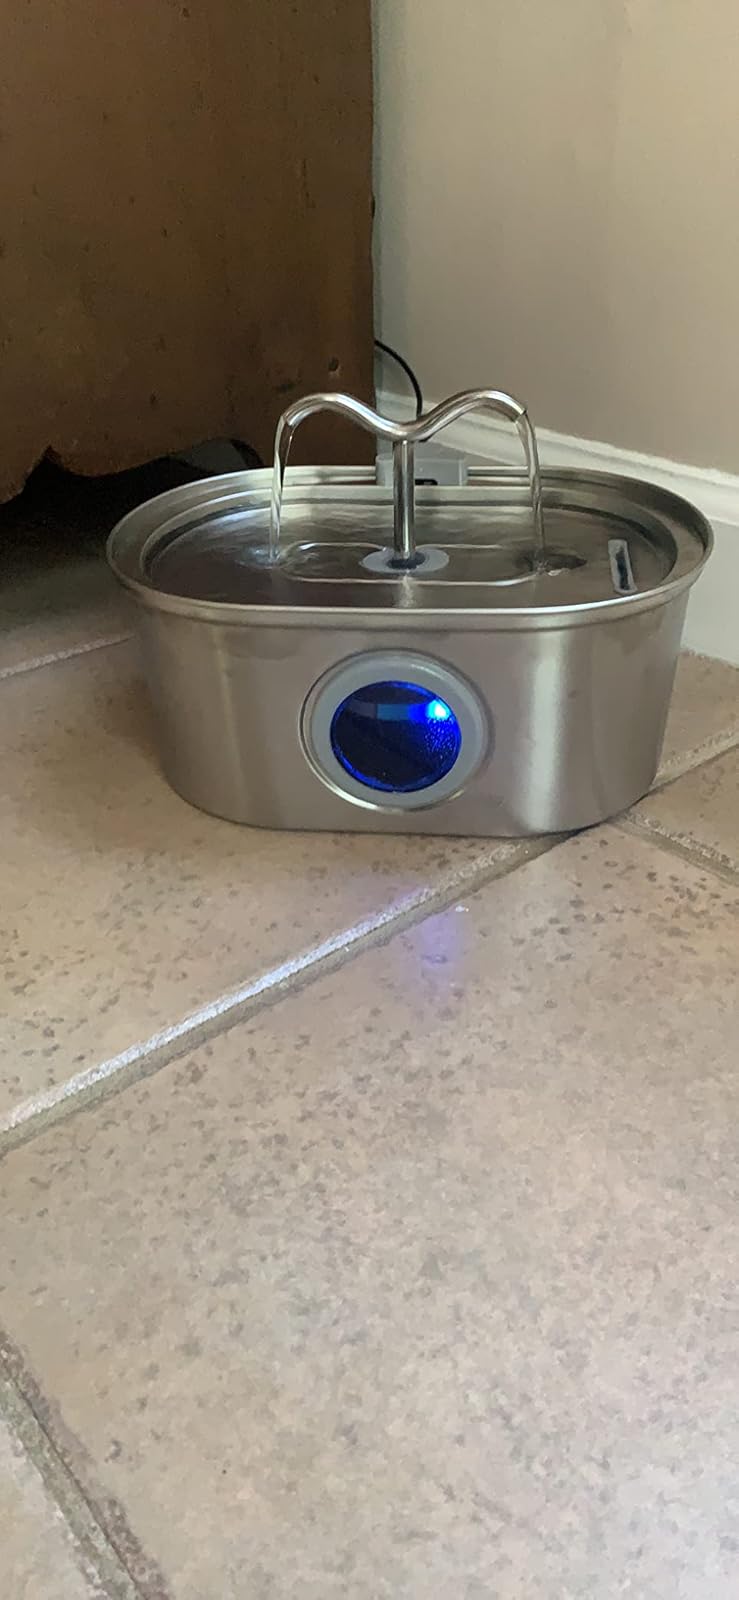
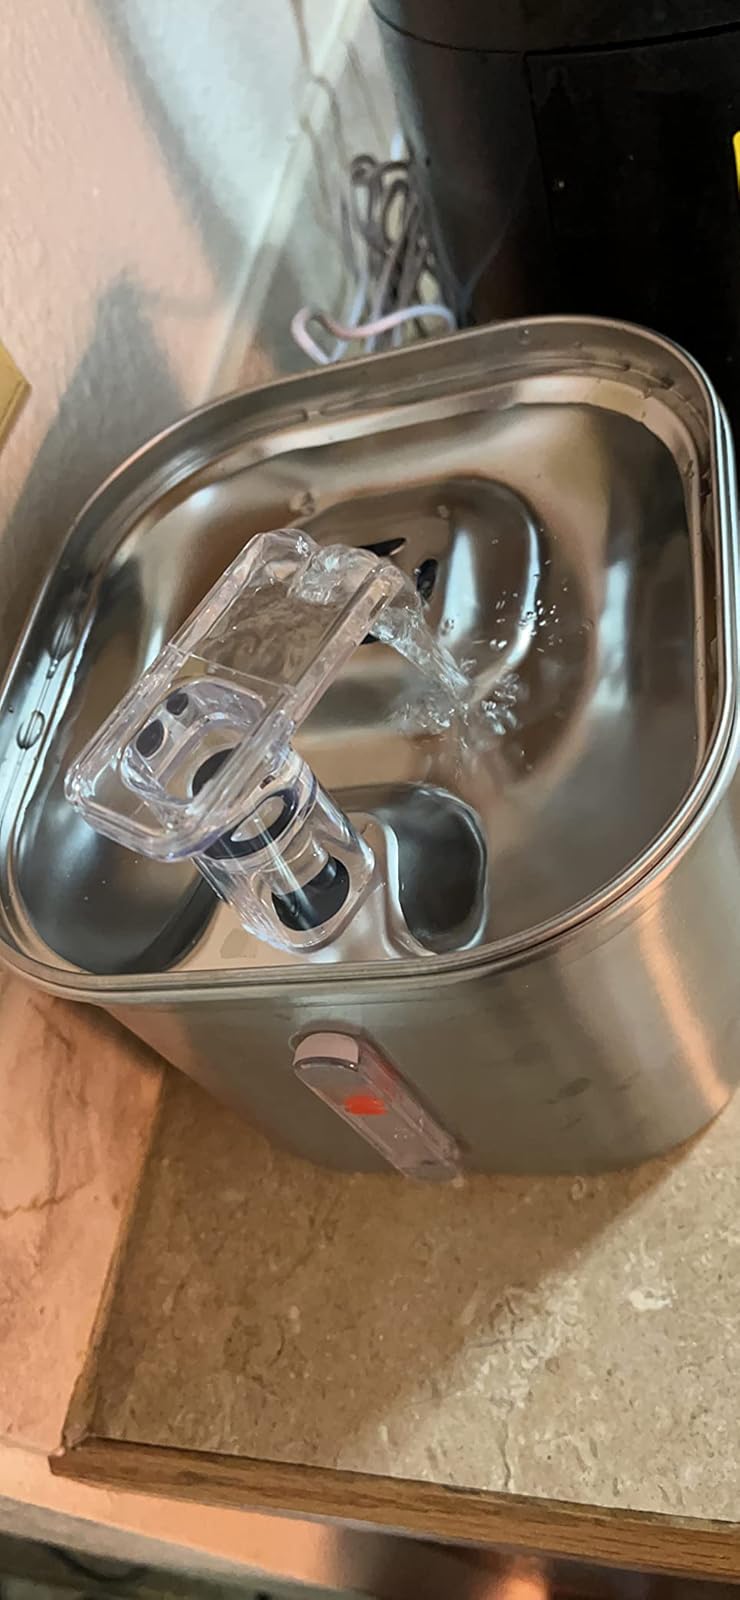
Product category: items_bowl
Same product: no